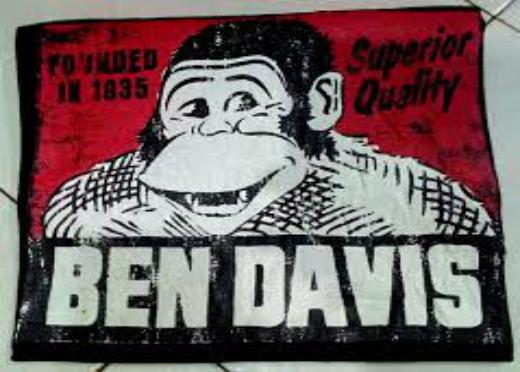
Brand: Ben Davis
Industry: Clothes